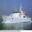
Label: ship